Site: brandenburg
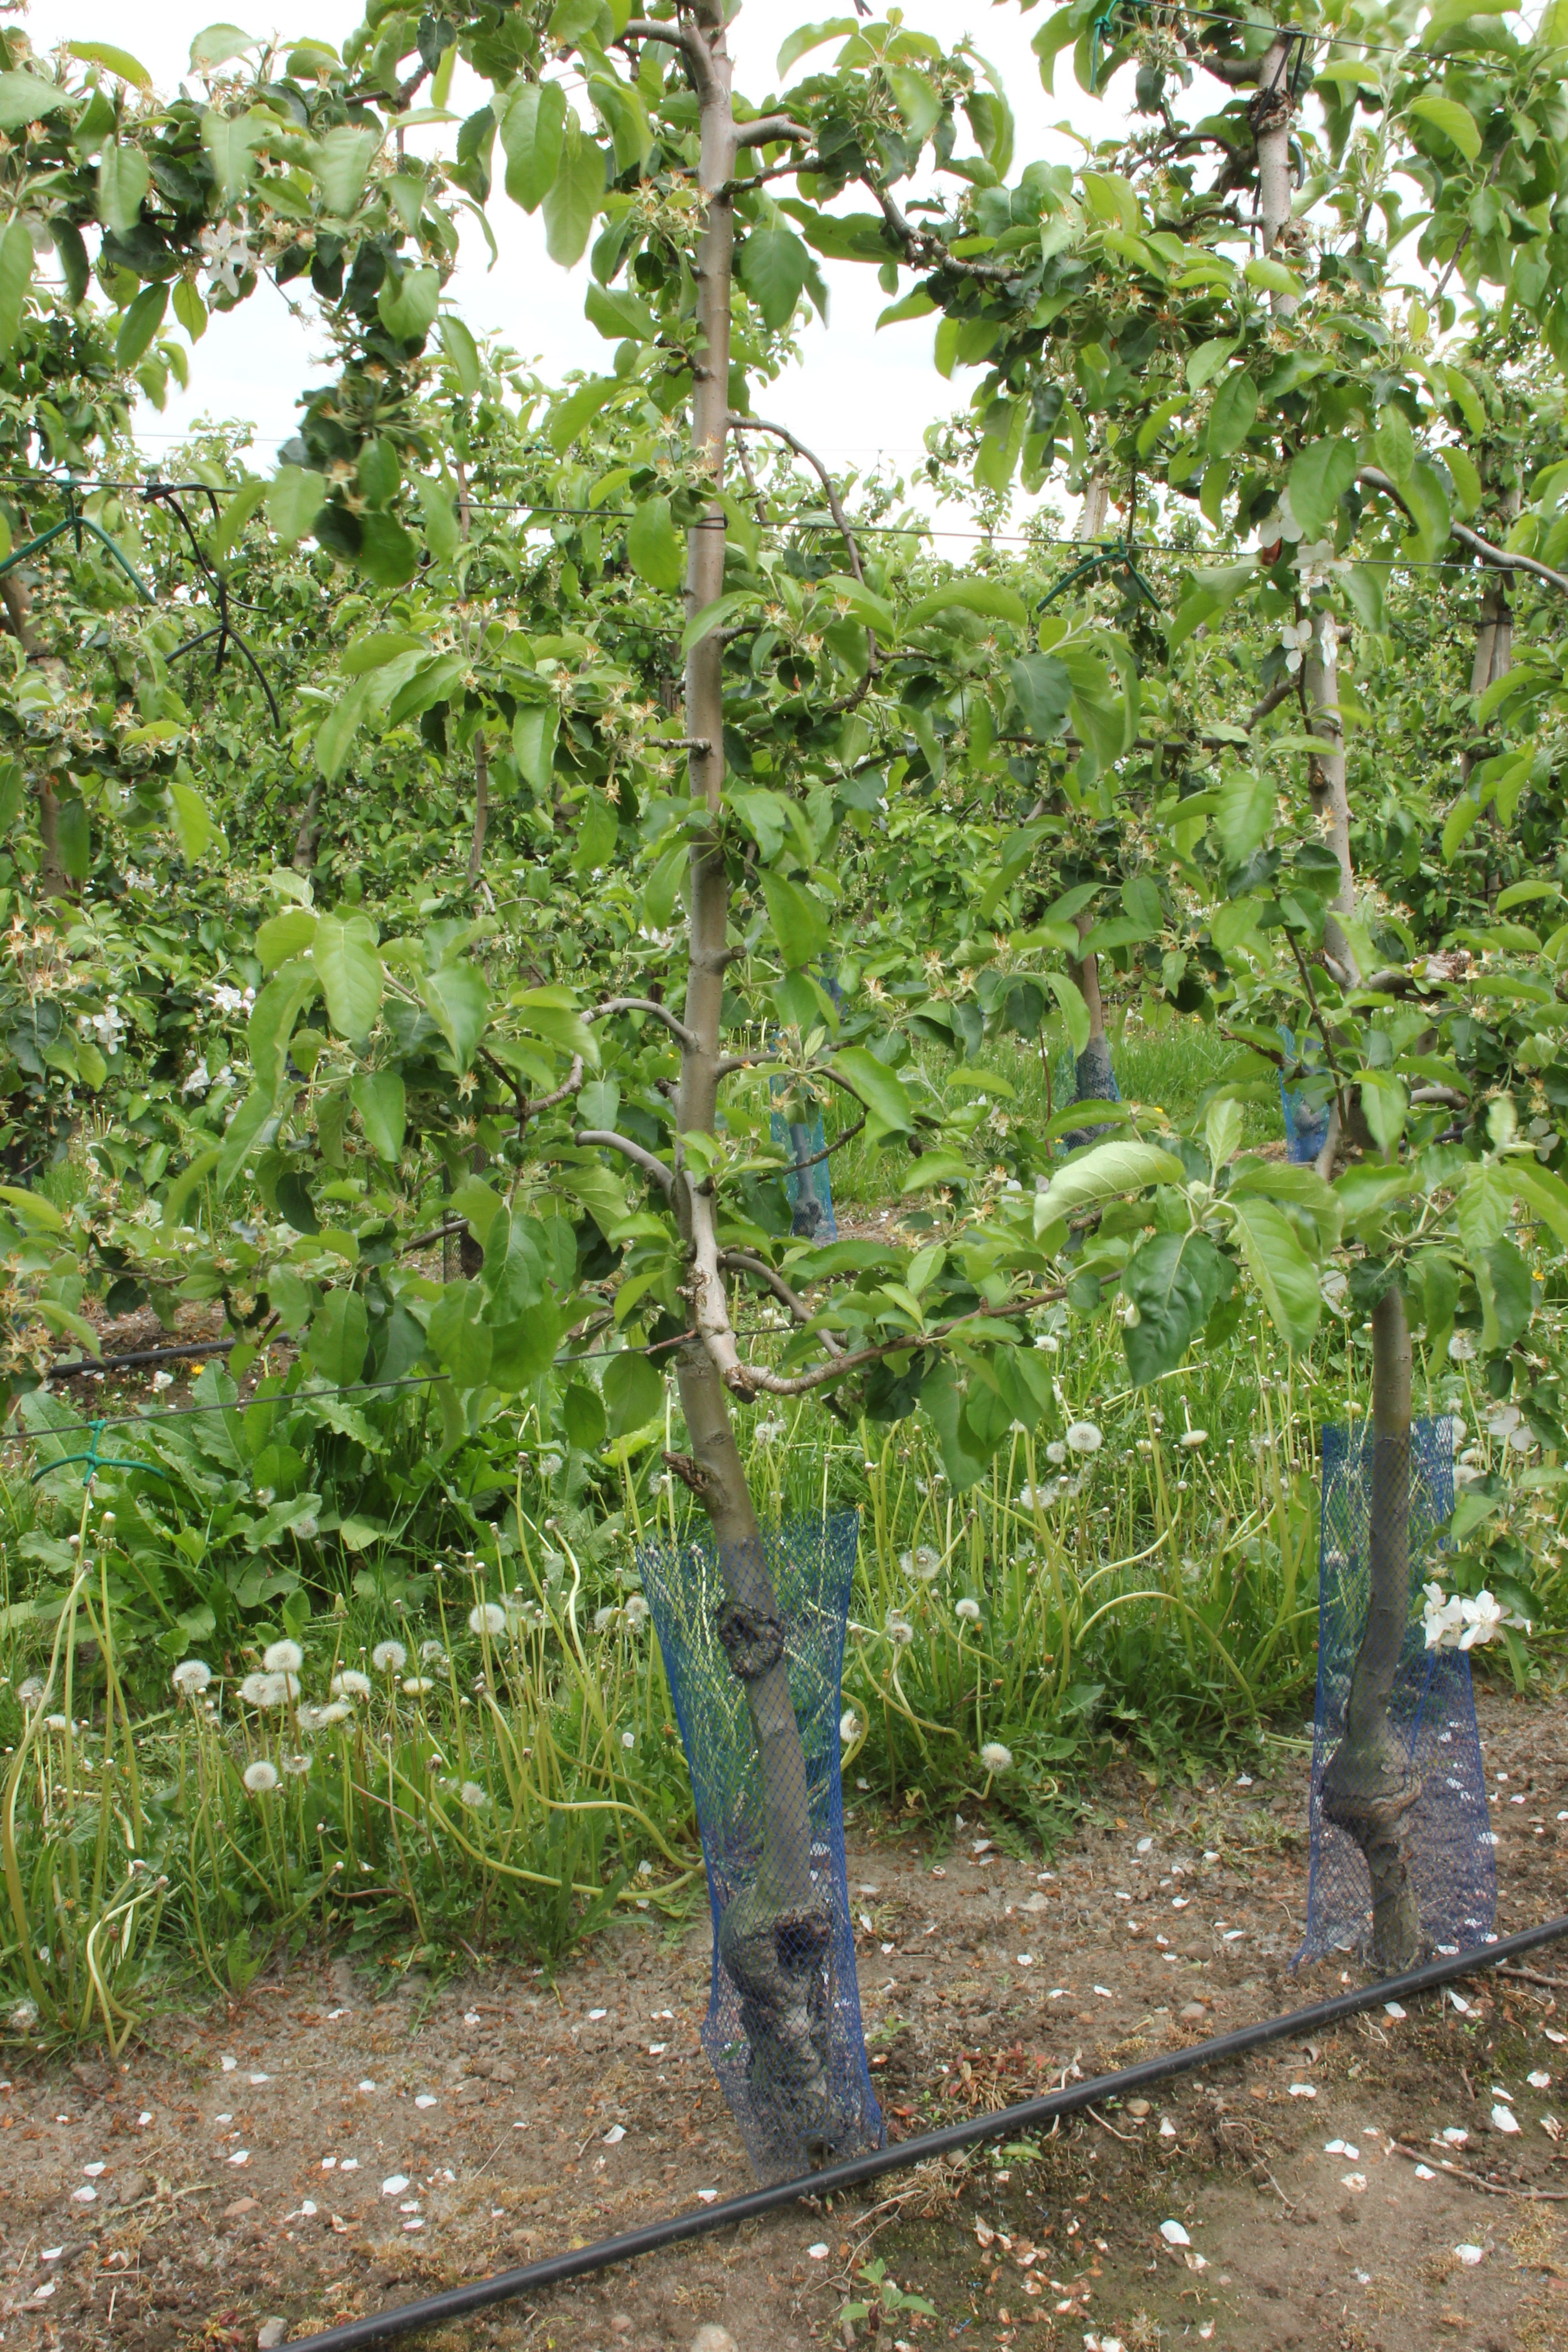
Growth stage (BBCH 67): Flowering